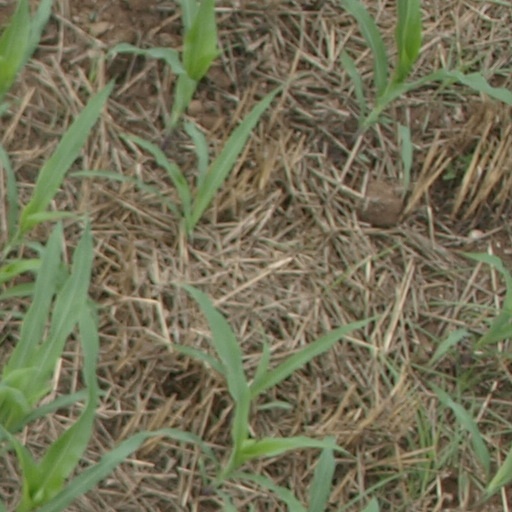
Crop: maize; corn